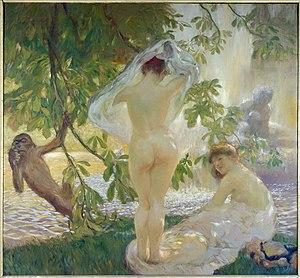
Gaston de La Touche (1854-1913). ""La chemise enlevée"" (1913). Huile sur toile, 208 x 226 cm. Fonds municipal d'art contemporain de la Ville de Paris."
Gaston de La Touche, dit aussi Gaston La Touche, né le 24 octobre 1854 à Saint-Cloud et mort le 12 juillet 1913 à Paris, est un peintre, graveur, illustrateur et sculpteur français.
Le Fonds municipal d'art contemporain de la Ville de Paris, créé en 1987, hérite d’une partie des collections municipales constituées depuis près de deux siècles.